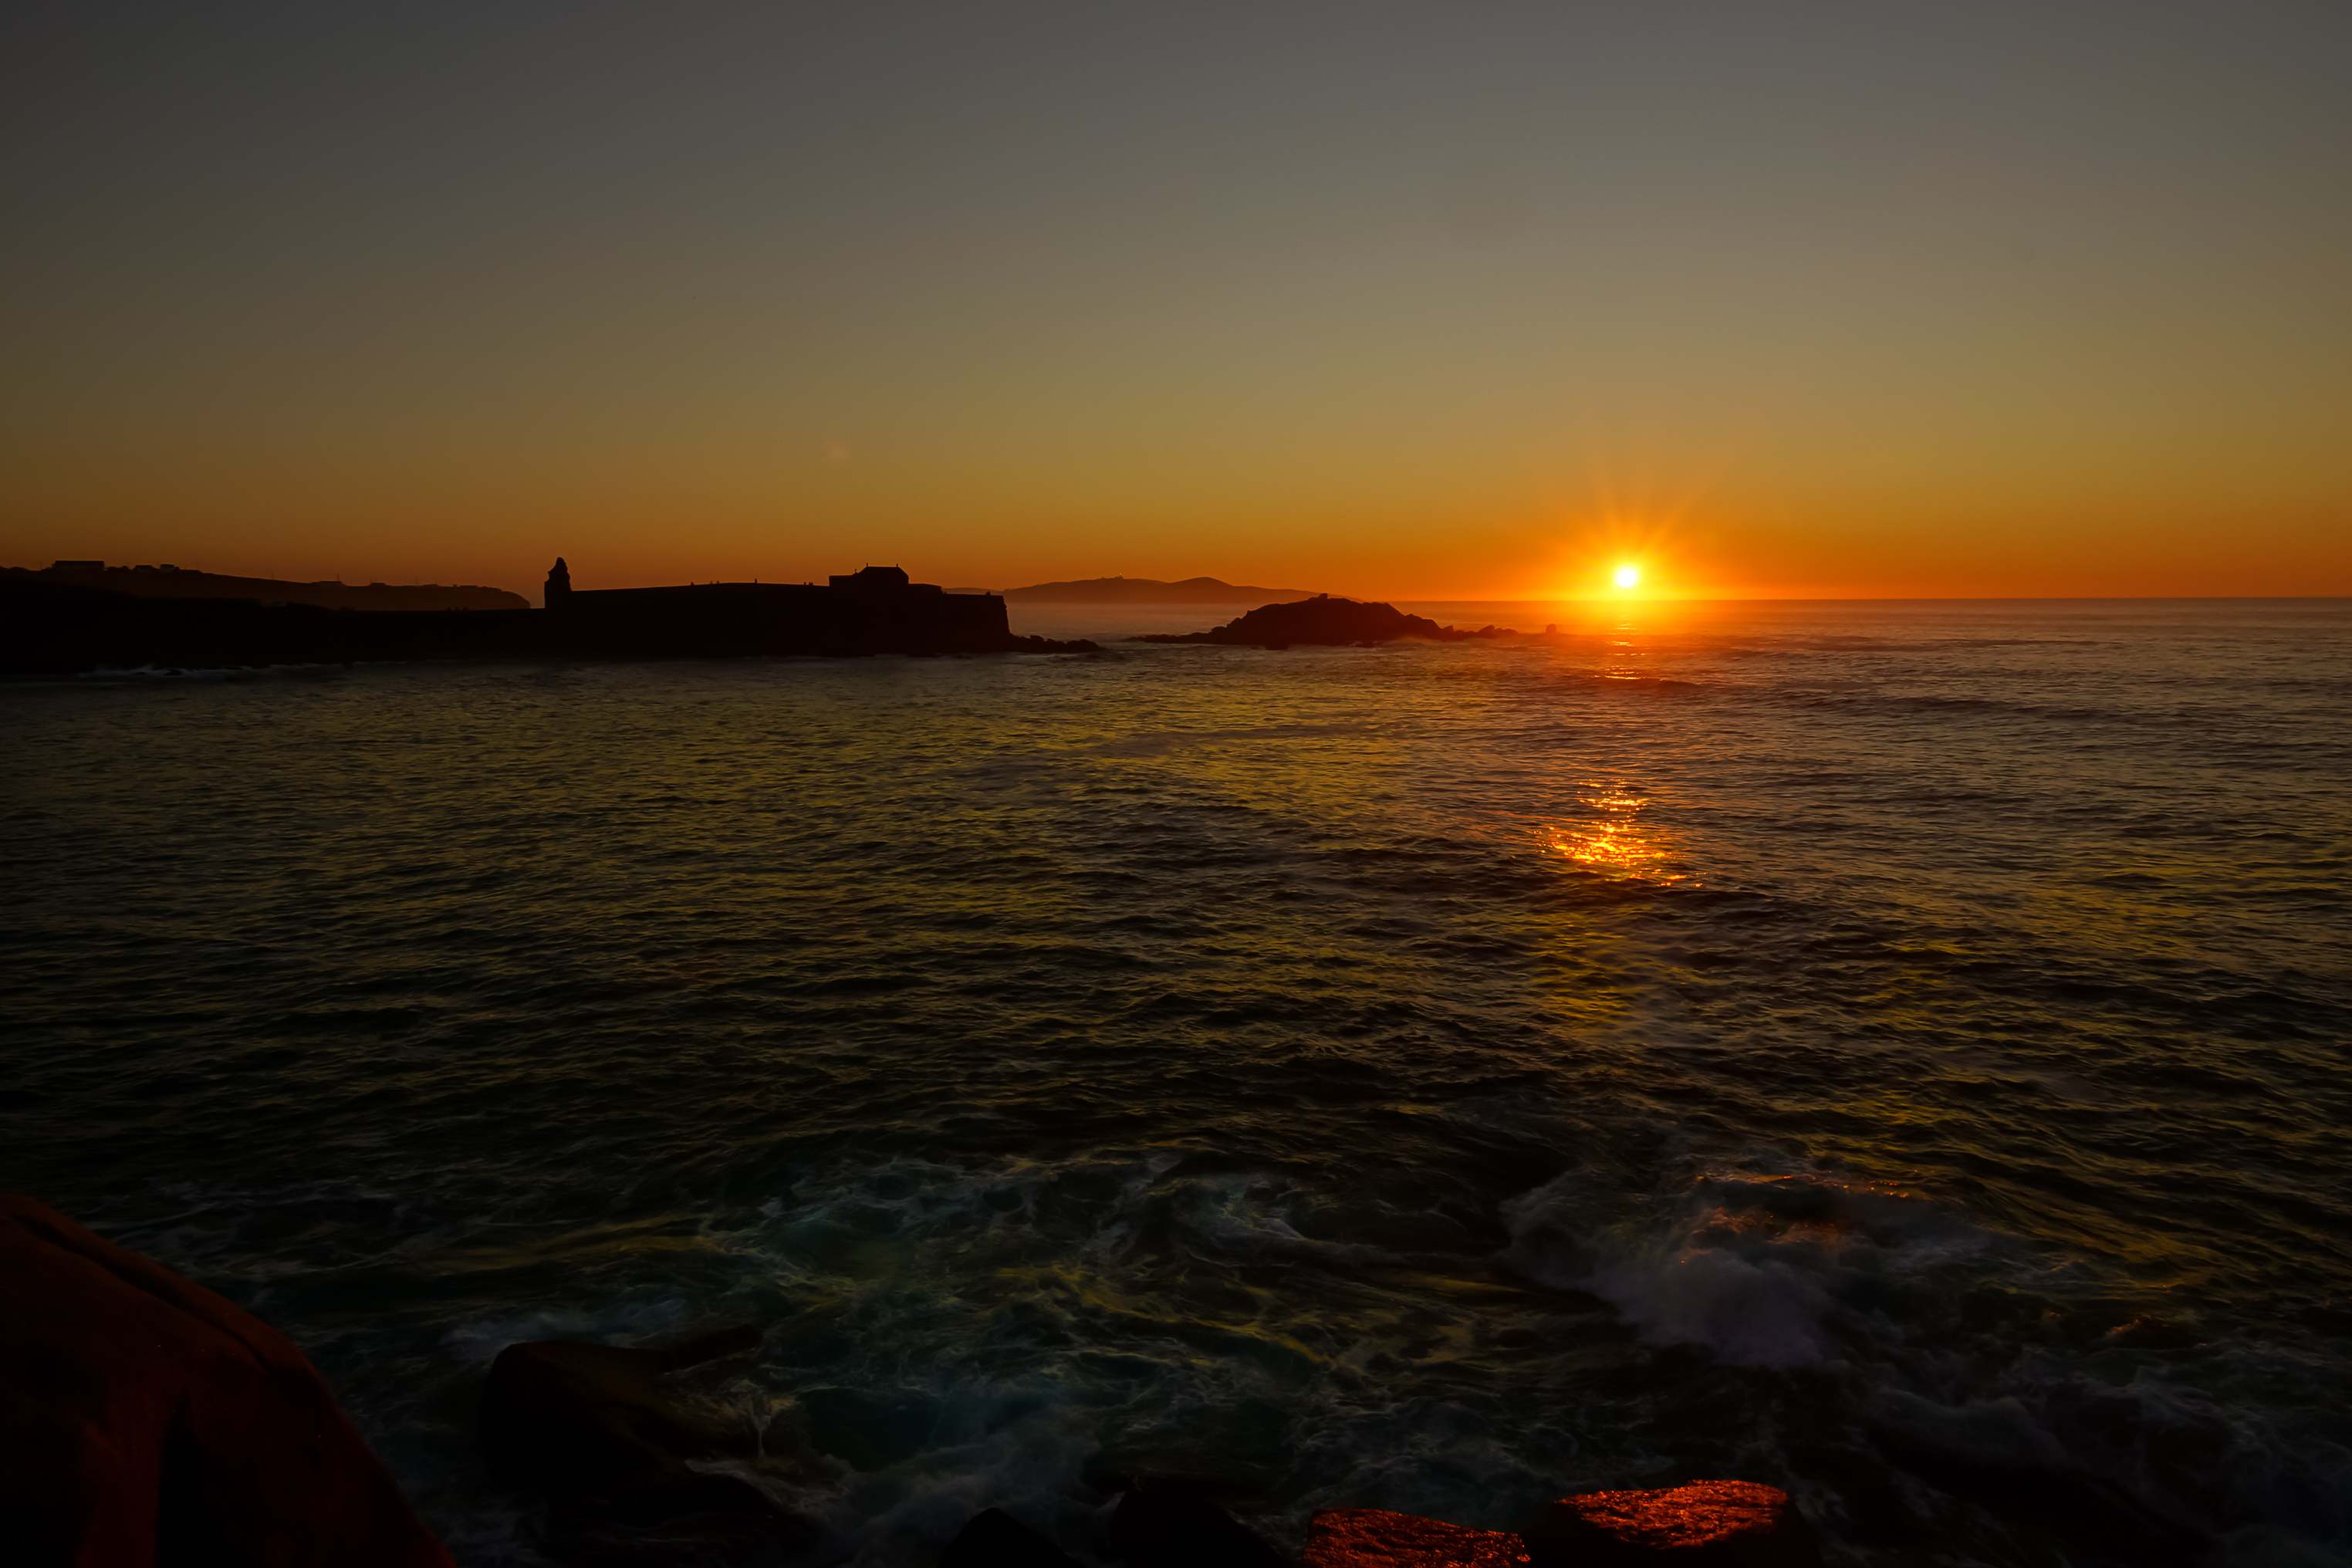
landscape, sea, coast, ocean, horizon, sun, sunrise, sunset, morning, shore, wave, dawn, photo, dusk, evening, bay, spain, puestadesol, galicia, pontevedra, paisajes, atardecer, alanzada, a77, espana, g, ggl1, gaby1, xovesphoto, sonya77, sony16105mm, gphoto, xelodegalicia, afterglow, gabrielcoru a, gabycoru a, wind wave